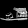
Label: Sandal